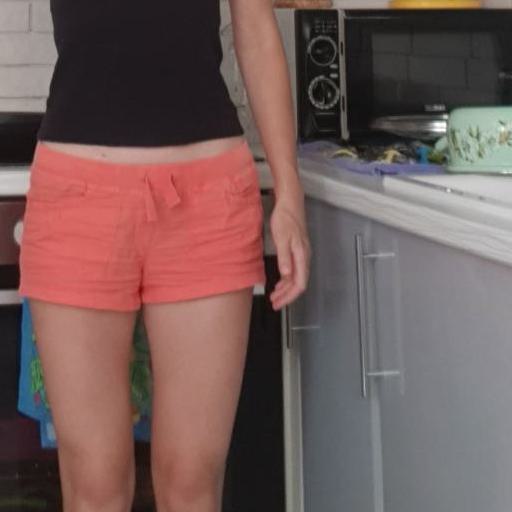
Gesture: no_gesture